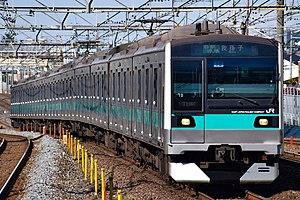
La série E233 est un type de rame automotrice exploitée par la compagnie East Japan Railway Company sur plusieurs lignes ferroviaires du grand Tokyo.